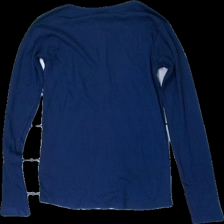
View: back
Type: Top
Category: Ladies
Brand: Lager 157
Colors: Blue
Material: 100% cotton
Cut: Regular, C-collar, Tight
Season: All
Price range: 50-100
Recommended usage: Reuse
Comment: Washed out